Shavuot

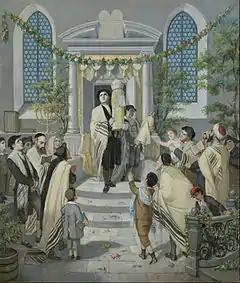
"Shavuot" by Moritz Daniel Oppenheim

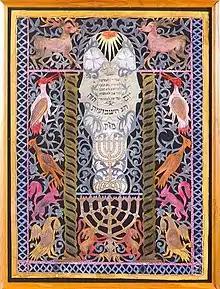
Coloured papercut in mixed technique depicting symbols pertinent to Judaism and nature. The inscription reads: "Yom Chag Ha Shavuot Ha Zeh". In the Jewish Museum of Switzerland's collection.

' (from ), or ' (in some Ashkenazi usage), is a Jewish holiday, one of the biblically ordained Three Pilgrimage Festivals. It occurs on the sixth day of the Hebrew month of Sivan; in the 21st century, it may fall anywhere between May 15 and June 14 on the Gregorian calendar.